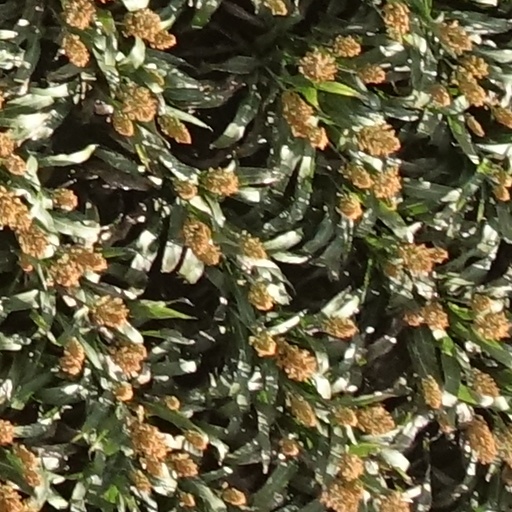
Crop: sorghum